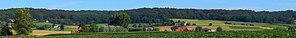
Vue panoramique de l'ancien village d'Amougies
Amougies est une section de la commune belge du Mont-de-l'Enclus, située en Région wallonne dans la province de Hainaut.